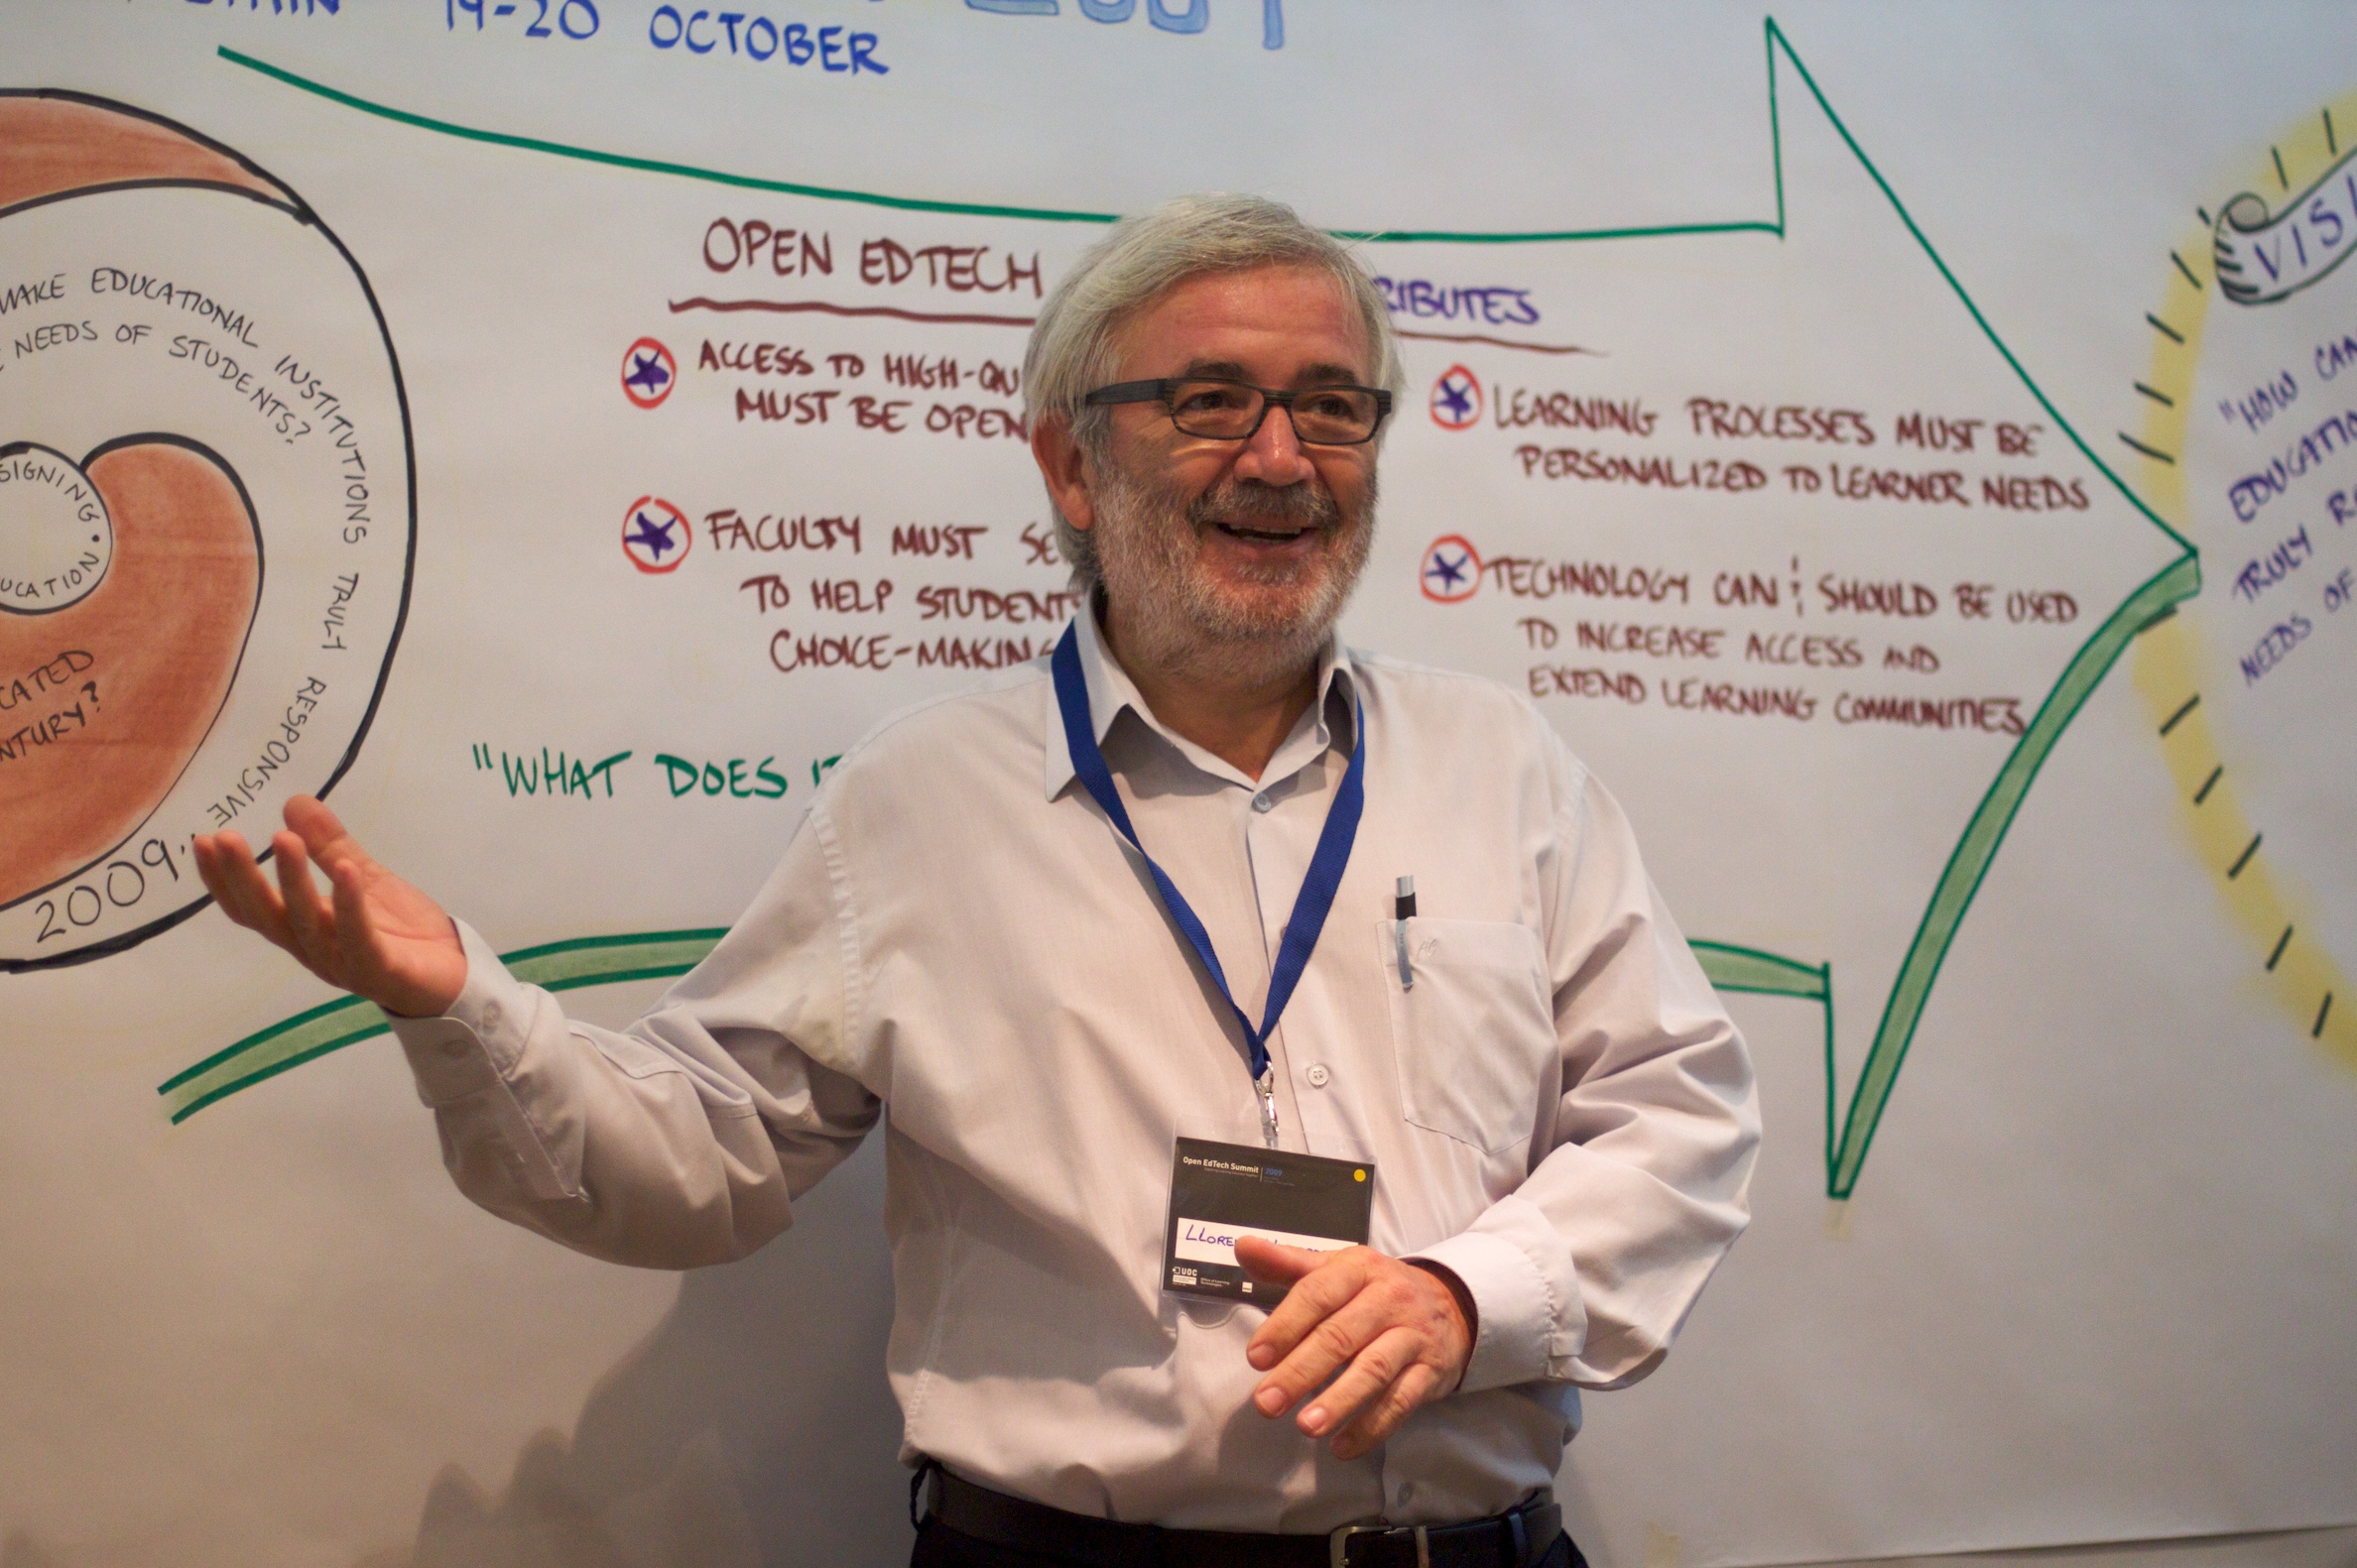
community, barcelona, oet09